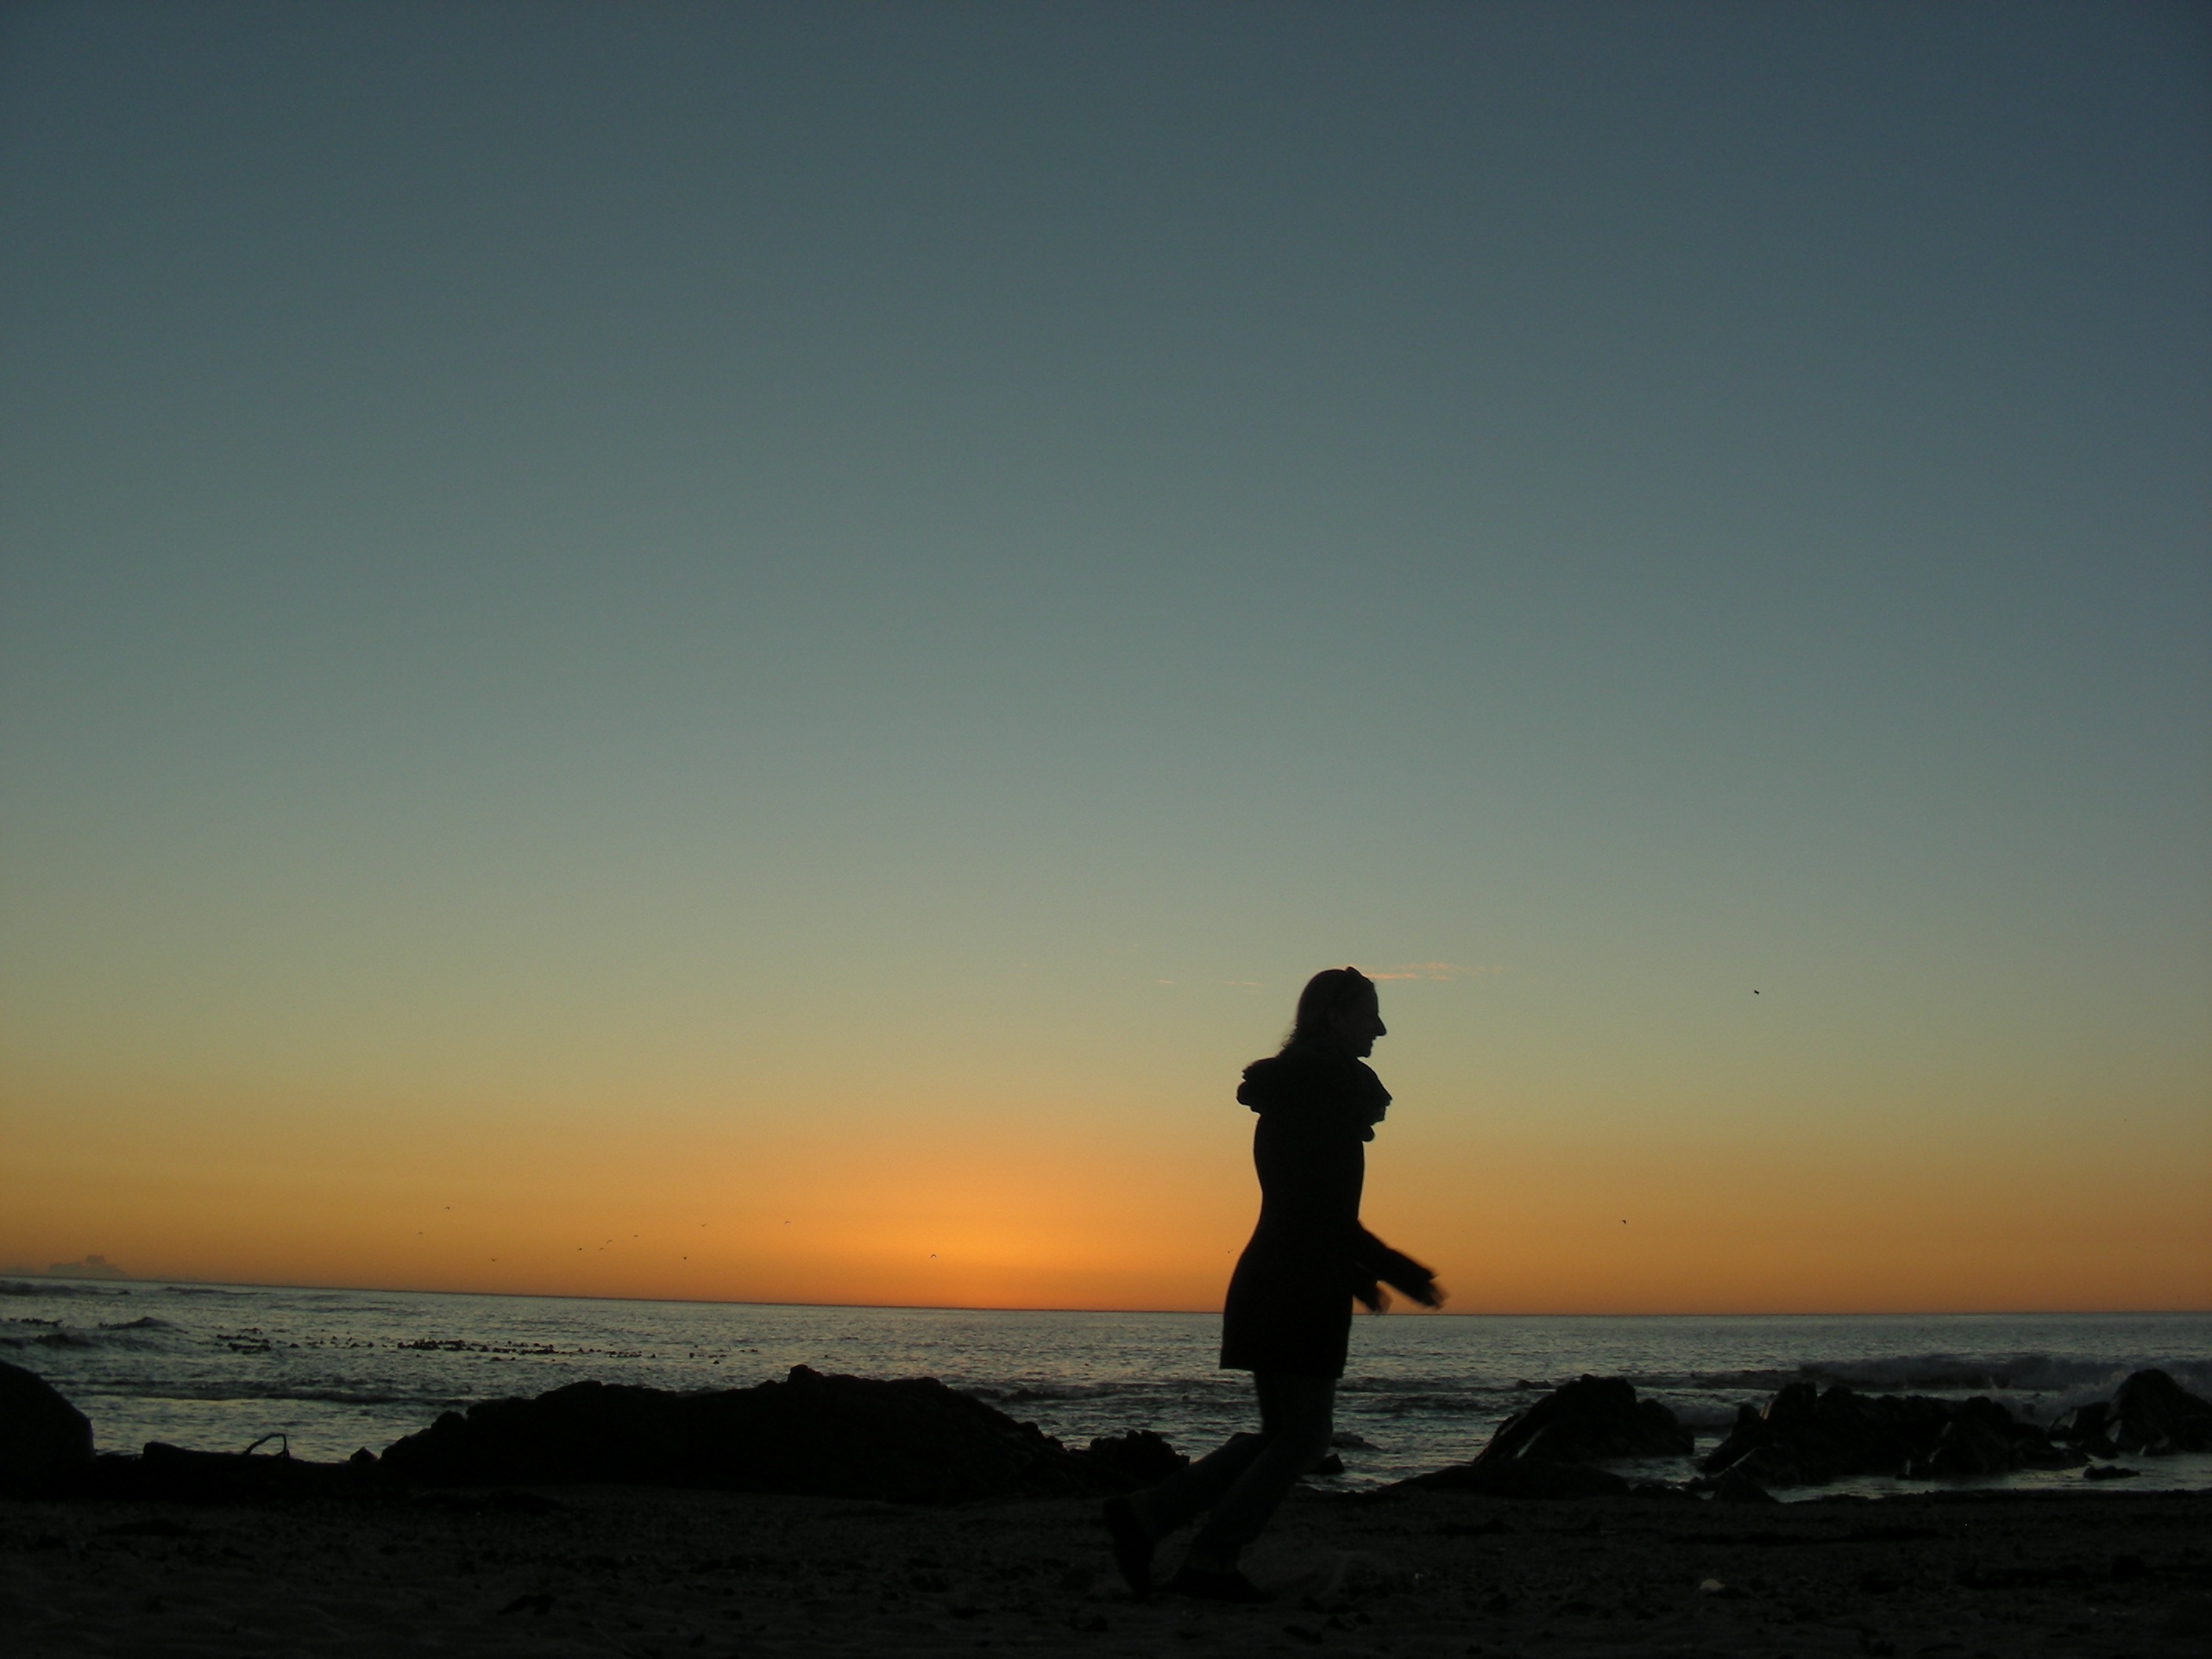
beach, sea, coast, ocean, horizon, silhouette, person, sky, woman, sunrise, sunset, morning, wave, dawn, dusk, evening, africa, holiday, cape town